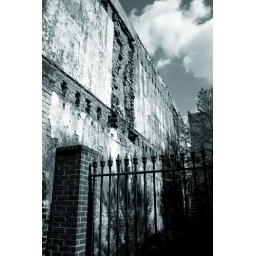
Just an old building in downtown Mobile, AL in black and white of course